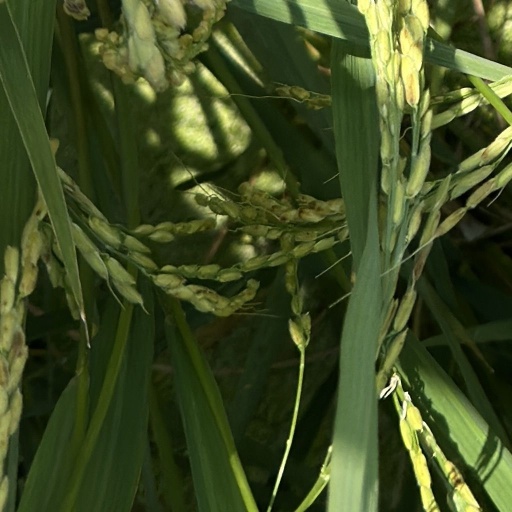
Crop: rice